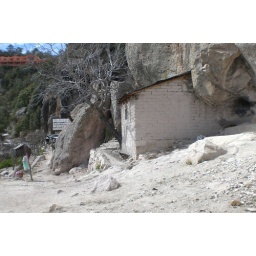
Houses built up against the canyon walls